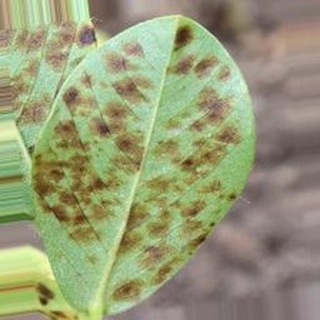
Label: groundnut_rust